Livonian War

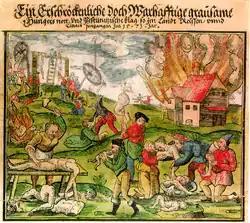
Cannibalism in Lithuania during the Russian invasion in 1571, German plate

When the Russo-Lithuanian truce expired in 1562, Ivan IV rejected Sigismund's offer of an extension. The Tsar had used the period of the truce to build up his forces in Livonia, and he invaded Lithuania. His army raided Vitebsk and, after a series of border clashes, took Polotsk in 1563. Lithuanian victories came at the Battle of Ula in 1564 and at Czasniki (Chashniki) in 1567, a period of intermittent conflict between the two sides. Ivan continued to gain ground among the towns and villages of central Livonia but was held at the coast by Lithuania. The defeats of Ula and Czasniki, along with the defection of Andrey Kurbsky, led Ivan IV to move his capital to the Alexandrov Kremlin while the perceived opposition against him was repressed by his "oprichniki".